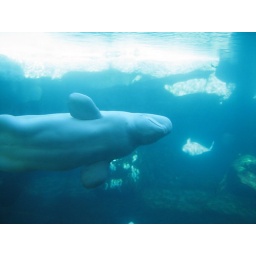
To me it looks like there's a person in a beluga costume swimming around.